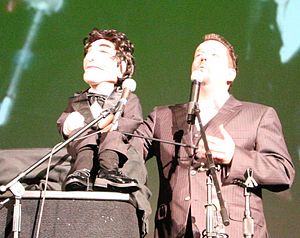
America's Got Talent
Terry Fator, vinder 2007
America's Got Talent er et TV-program fra fjernsynsstationen NBC, USA som startede den 21. juni 2006. Konceptet har spredt sig til flere lande blandt andet Danmark hvor DR1 sendte det under navnet Talent og TV 2 som sender udsendelsen under navnet Danmark har talent.